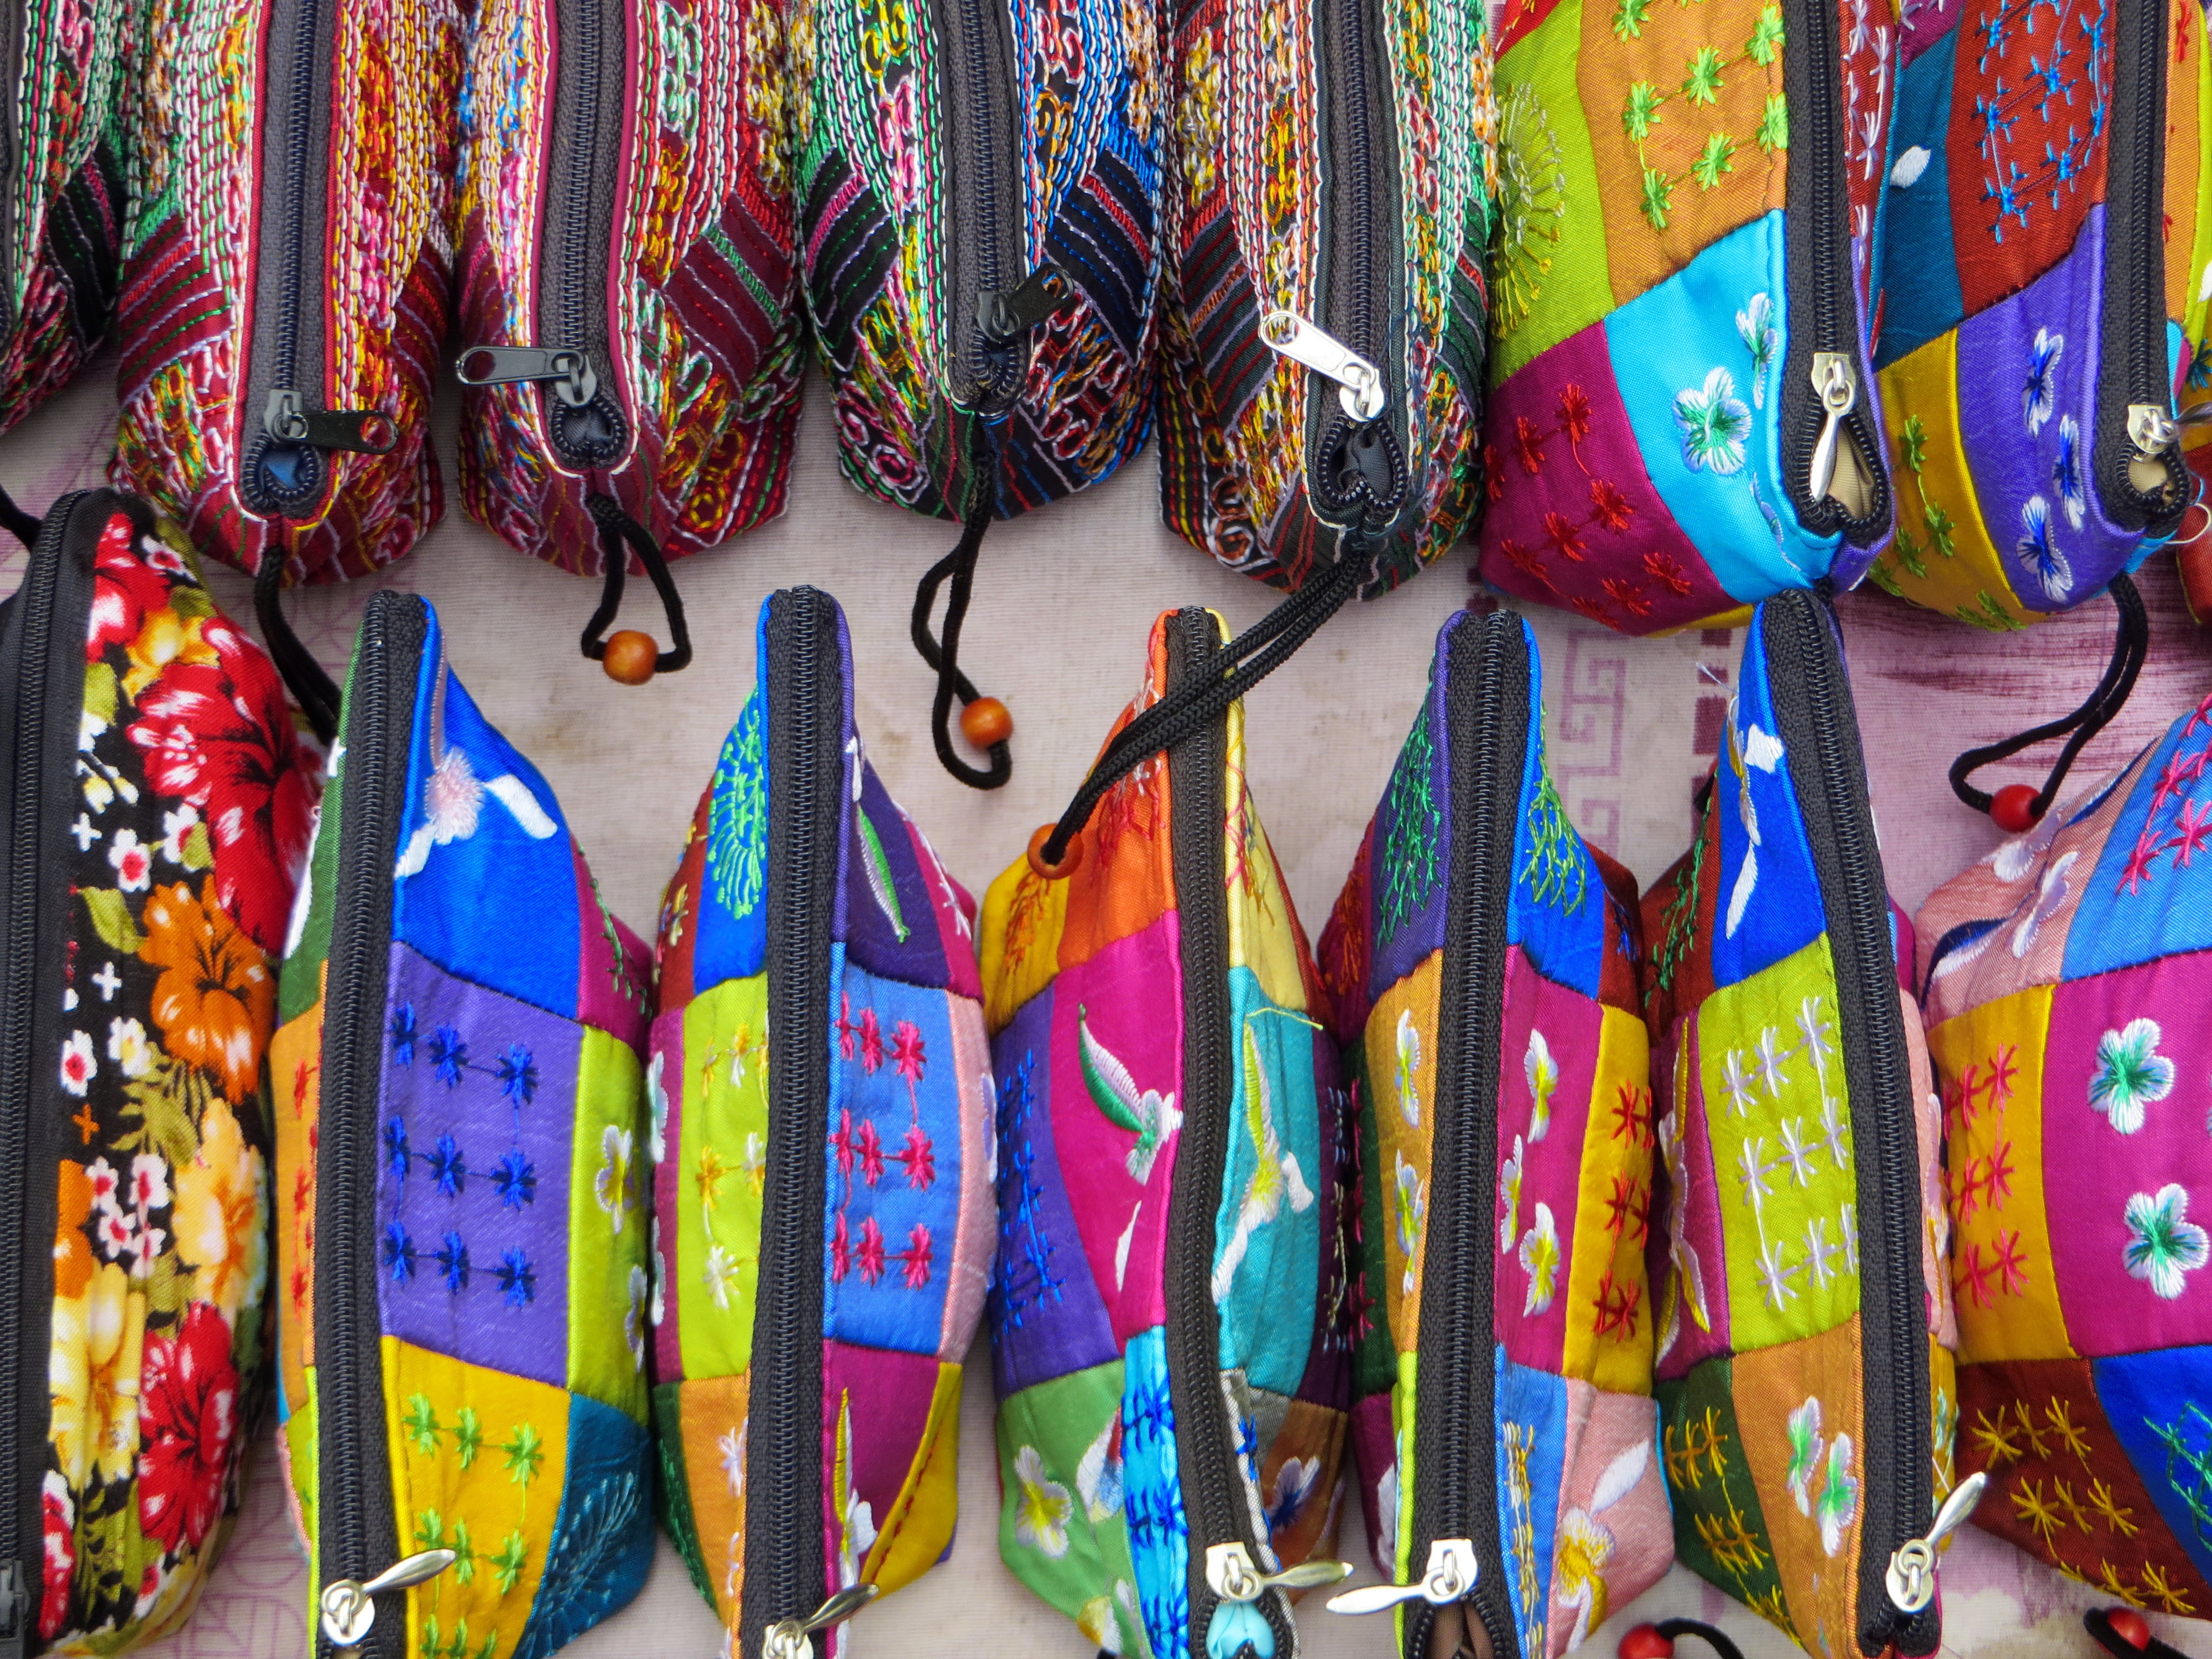
green, color, bazaar, market, blue, textile, art, crafts, tradition, laos, fashion accessory, kits